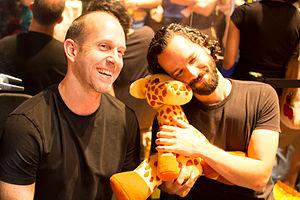
Neil Druckmann, né le 5 décembre 1978 en Israël, est un écrivain, directeur de création, développeur de jeux vidéo et réalisateur israélo-américain pour le studio de développement Naughty Dog, dont il est également le vice-président depuis 2018. Il est connu pour son travail en tant que réalisateur pour le jeu The Last of Us et la série Uncharted.
The Last of Us est un jeu vidéo d’action-aventure en vue à la troisième personne, de type survival horror, développé par Naughty Dog et édité par Sony Computer Entertainment sur PlayStation 3, sorti le 14 juin 2013. D'abord exclusivement développé sur PlayStation 3, le jeu connaît une version remastérisée et titrée The Last of Us: Remastered, regroupant tous les contenus téléchargeables, sortie sur PlayStation 4 le 29 juillet 2014.
The Last of Us Part II est un jeu vidéo d’action-aventure en vue à la troisième personne de type survival horror développé par Naughty Dog et édité par Sony Interactive Entertainment sur Playstation 4, sorti le 19 juin 2020. Annoncé officiellement le 3 décembre 2016, il fait suite au jeu The Last of Us des mêmes éditeurs.